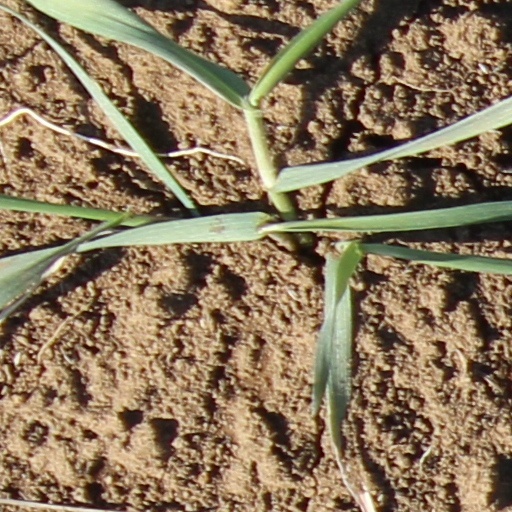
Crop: wheat